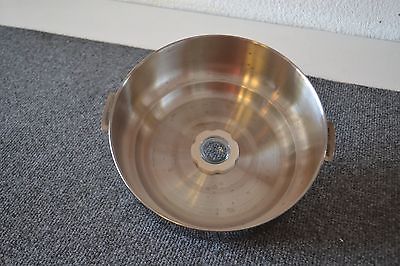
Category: coffee maker